Lisa Griffith

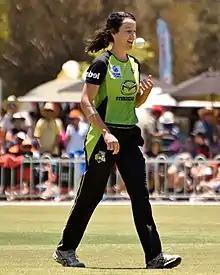
Griffith getting ready to bowl for Sydney Thunder, 2018

Lisa Griffith is an Australian cricketer who plays as a right-handed batter and right-arm medium pace bowler. She made her professional debut for the New South Wales Breakers in the 2010–11 Women's National Cricket League before taking a five-year break from cricket. She worked on a family farm in her time away from the game. She returned to cricket for the 2017–18 season, joining Sydney Thunder for the Women's Big Bash League and returning to the Breakers for the Women's National Cricket League. She signed for Western Australia ahead of the 2021–22 Women's National Cricket League and Perth Scorchers ahead of the 2021–22 Women's Big Bash League.